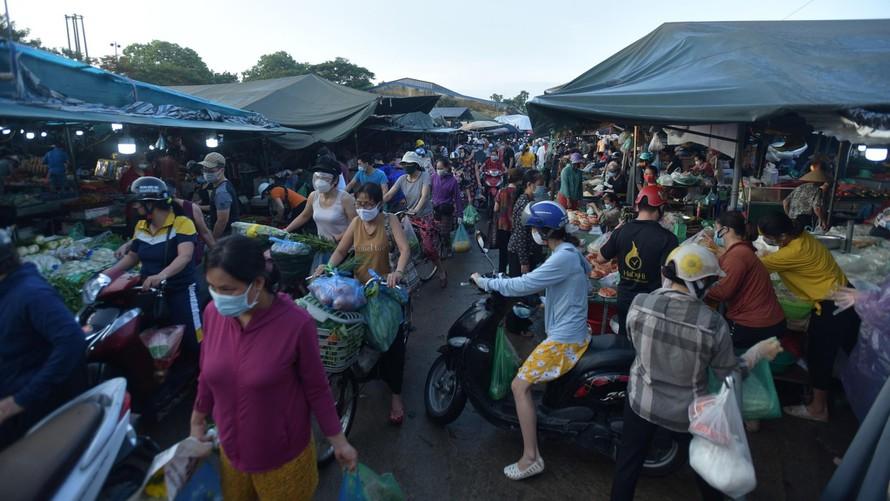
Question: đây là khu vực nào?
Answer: đây là một khu chợ